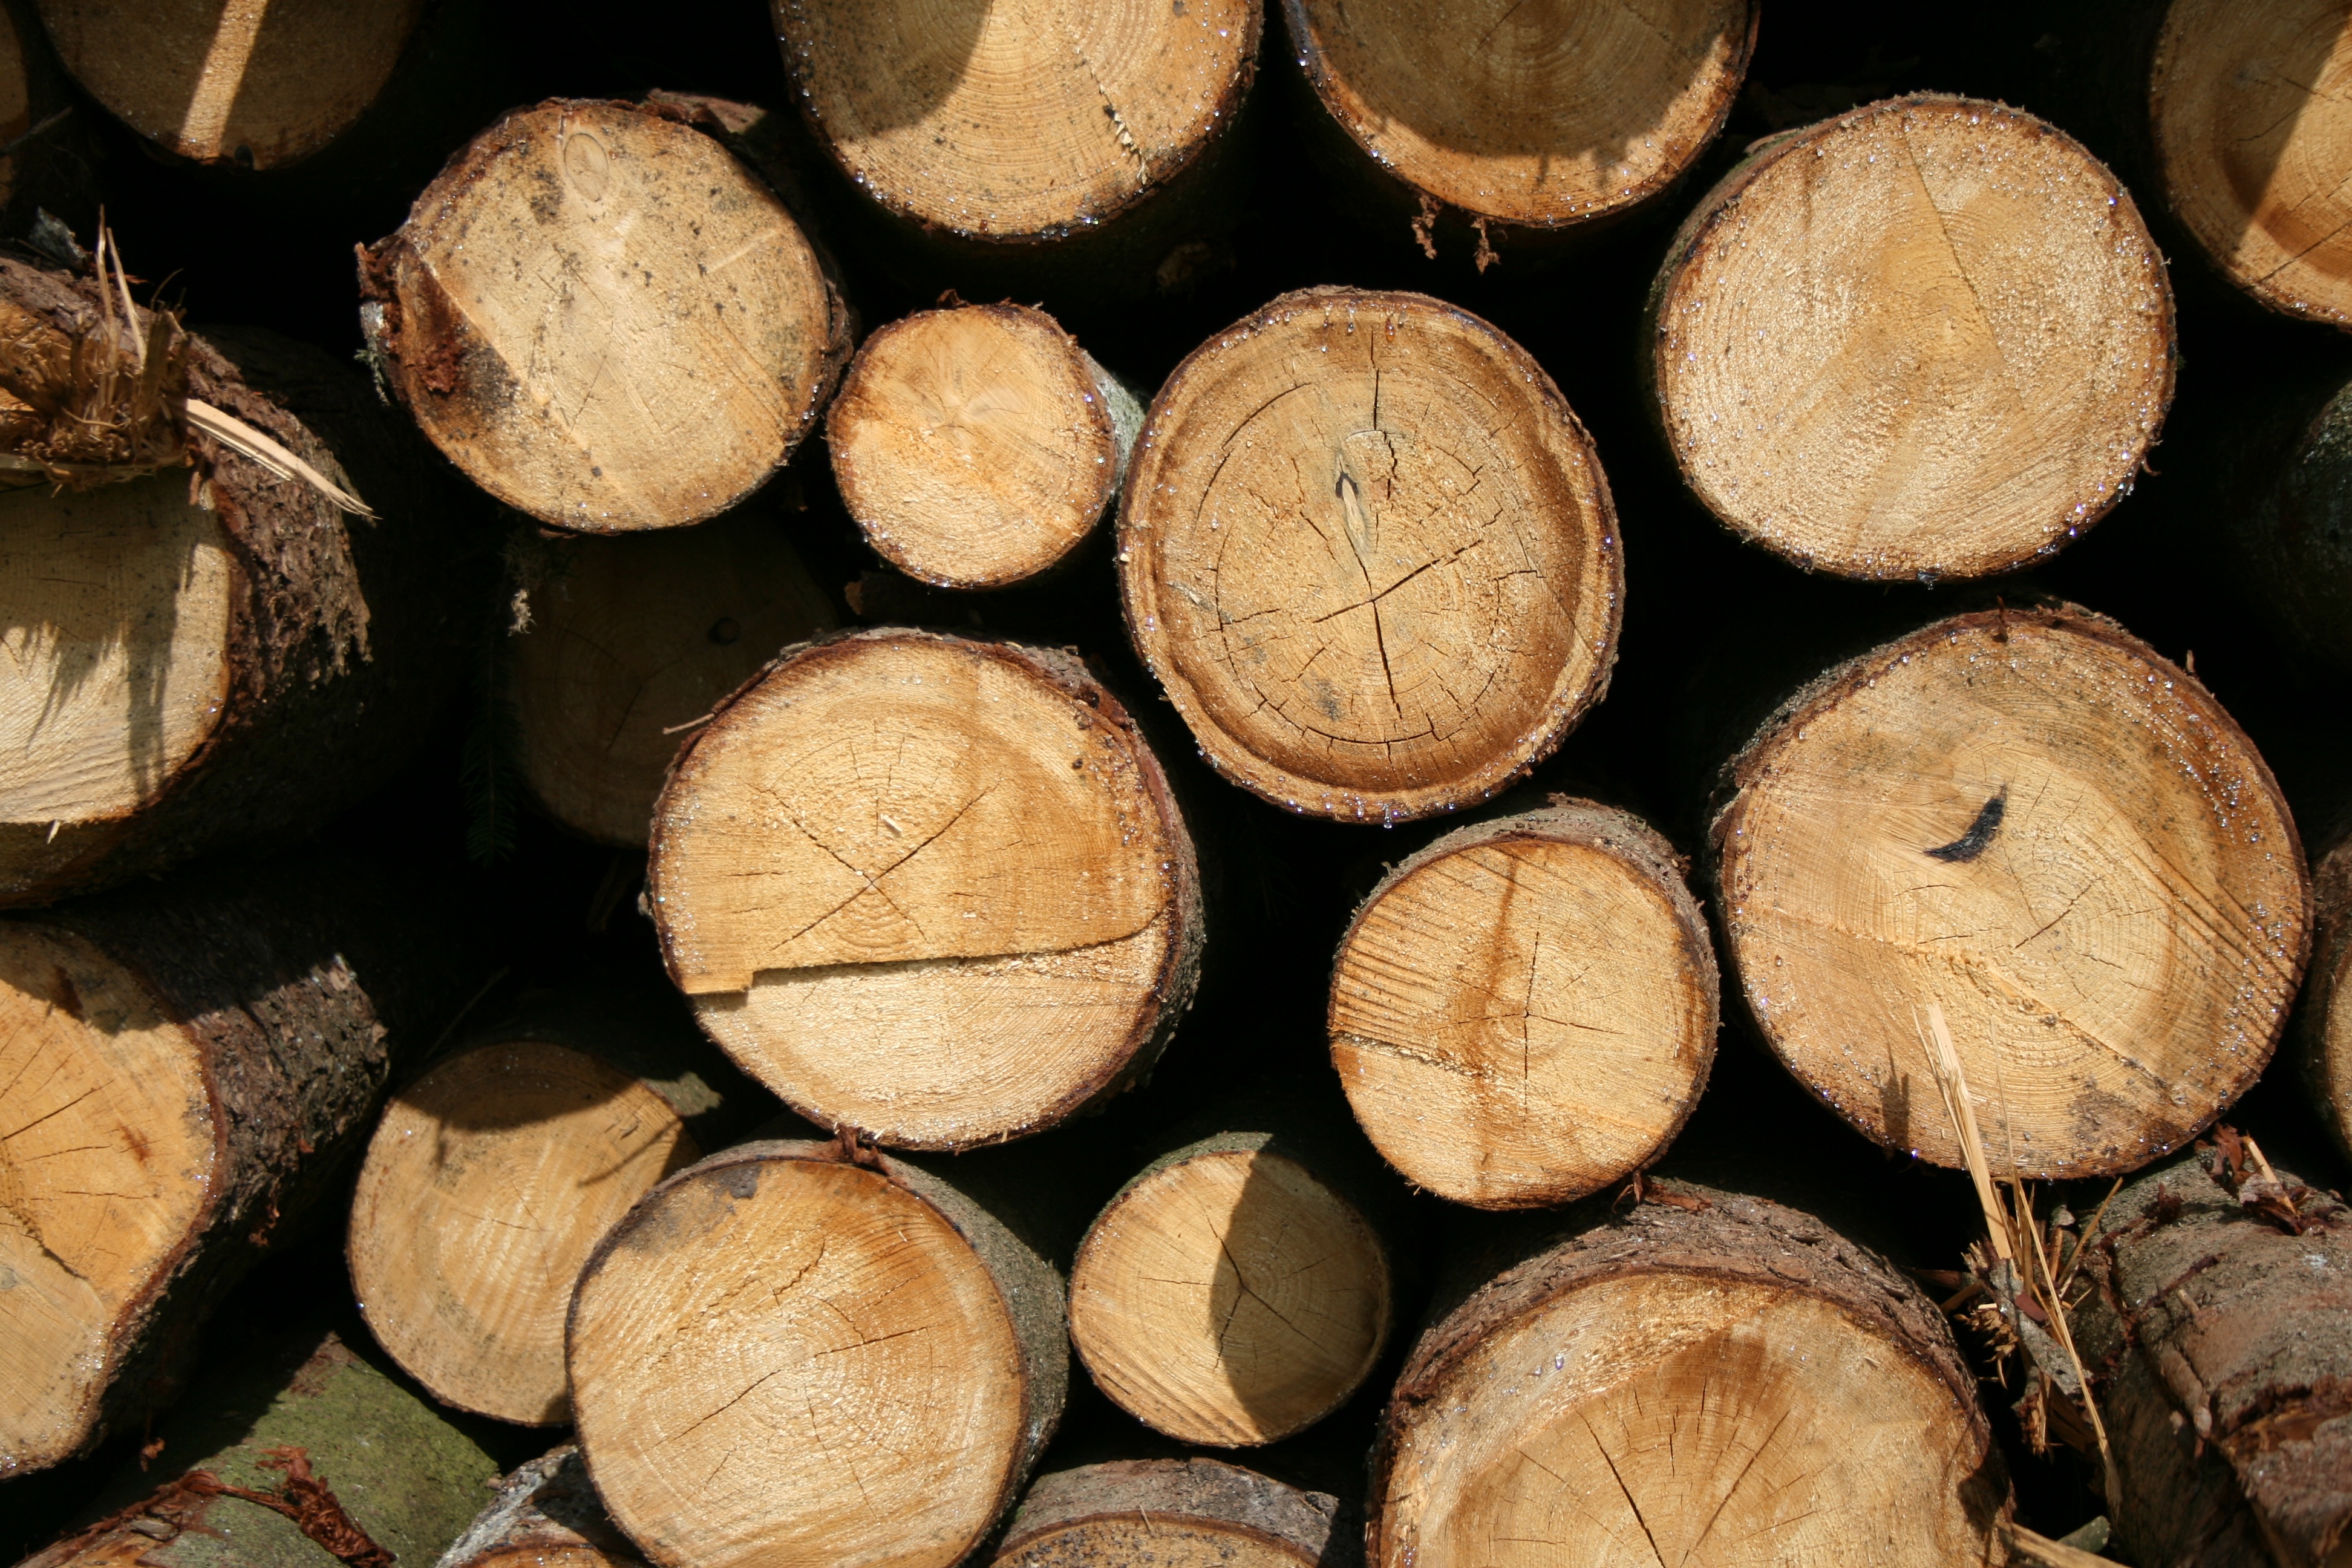
nature, forest, wood, trunk, log, food, produce, close, lumber, close up, coconut, like, cross section, holzstapel, strains, man made object